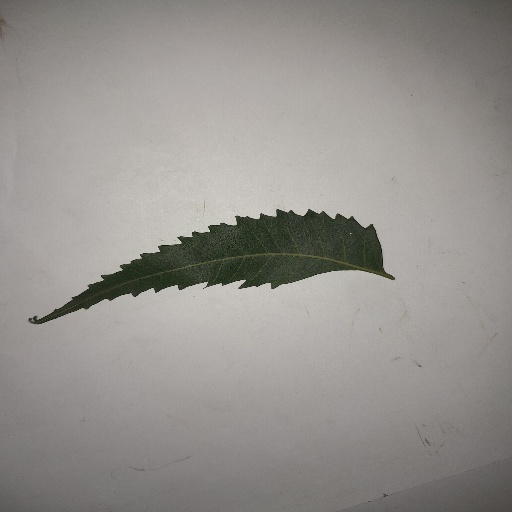
Species: Neem
Leaf condition: Healthy Leaf